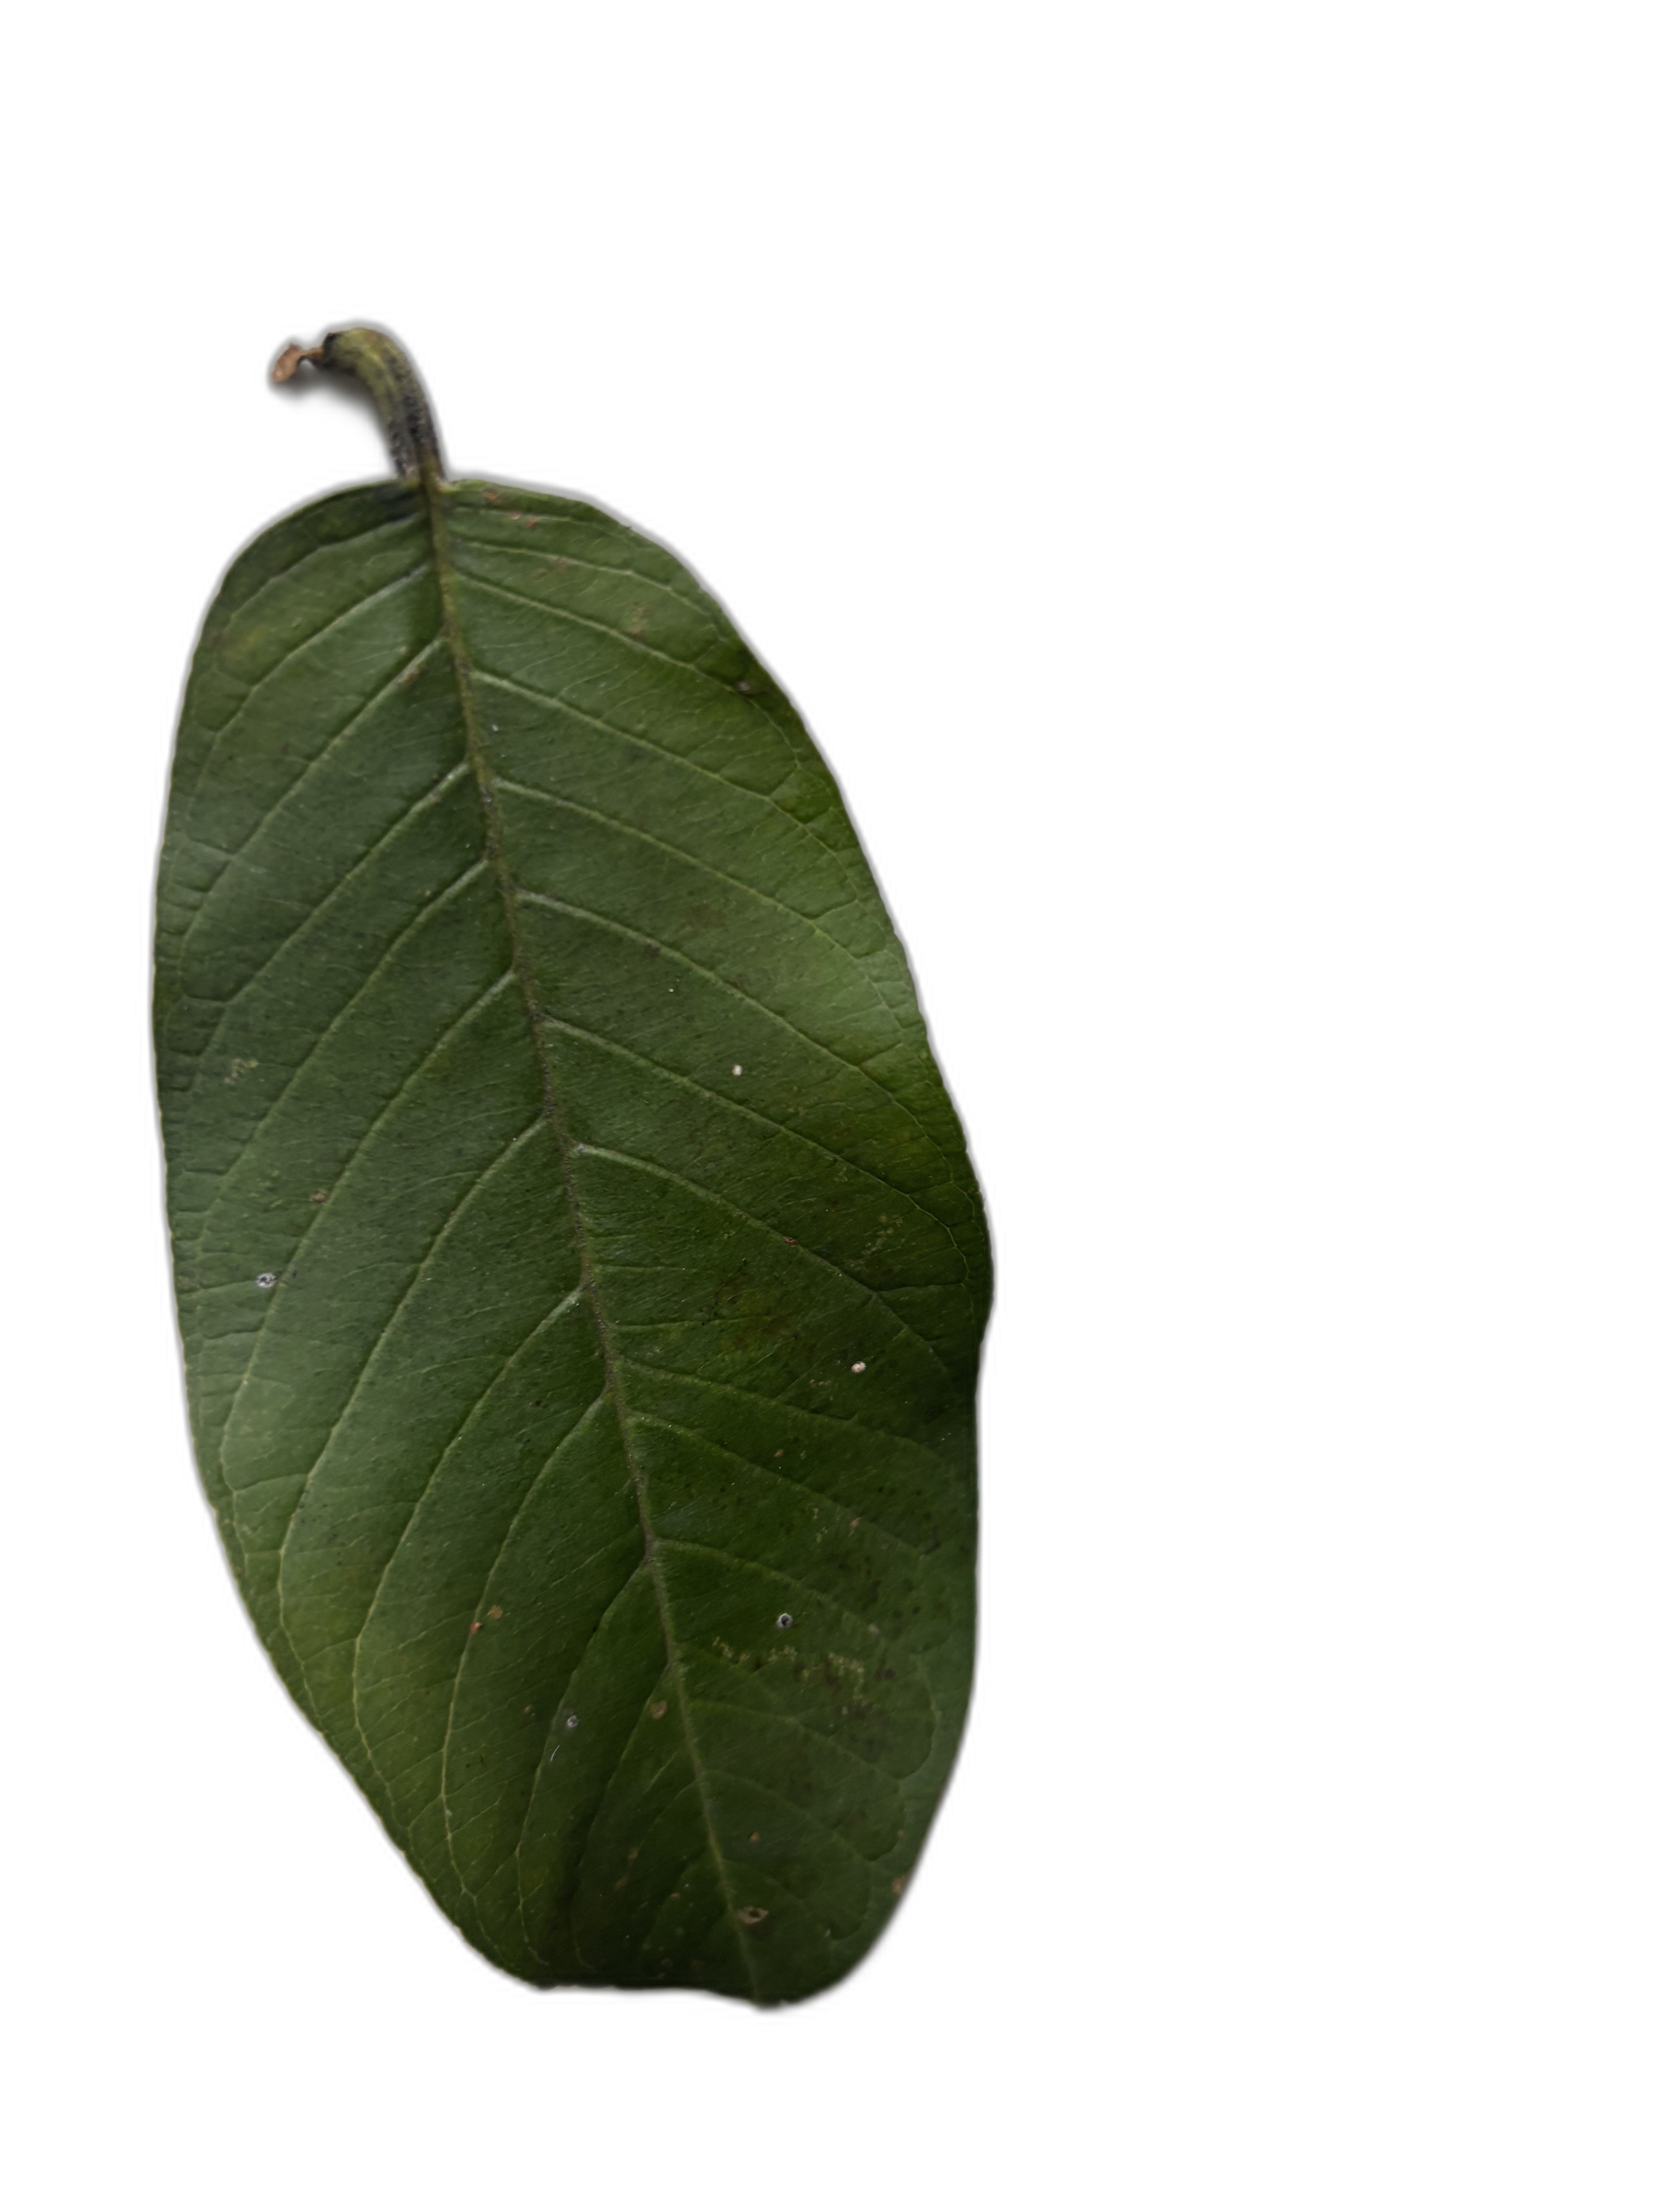
Plant part: leaf
Disease: Healthy